Kepler-62e

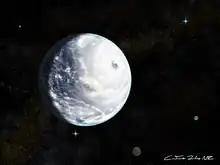
Artist's concept of Kepler-62e as an ocean planet, with a hypothetical surrounding debris disk

Given the planet's age (7 ± 4 billion years), stellar flux (1.2 ± 0.2 times Earth's) and radius (1.61 ± 0.05 times Earth's), a rocky (silicate-iron) composition with the addition of a possibly substantial amount of water is considered plausible. A modeling study suggests it is likely that a great majority of planets in Kepler-62e's size range are completely covered by ocean.